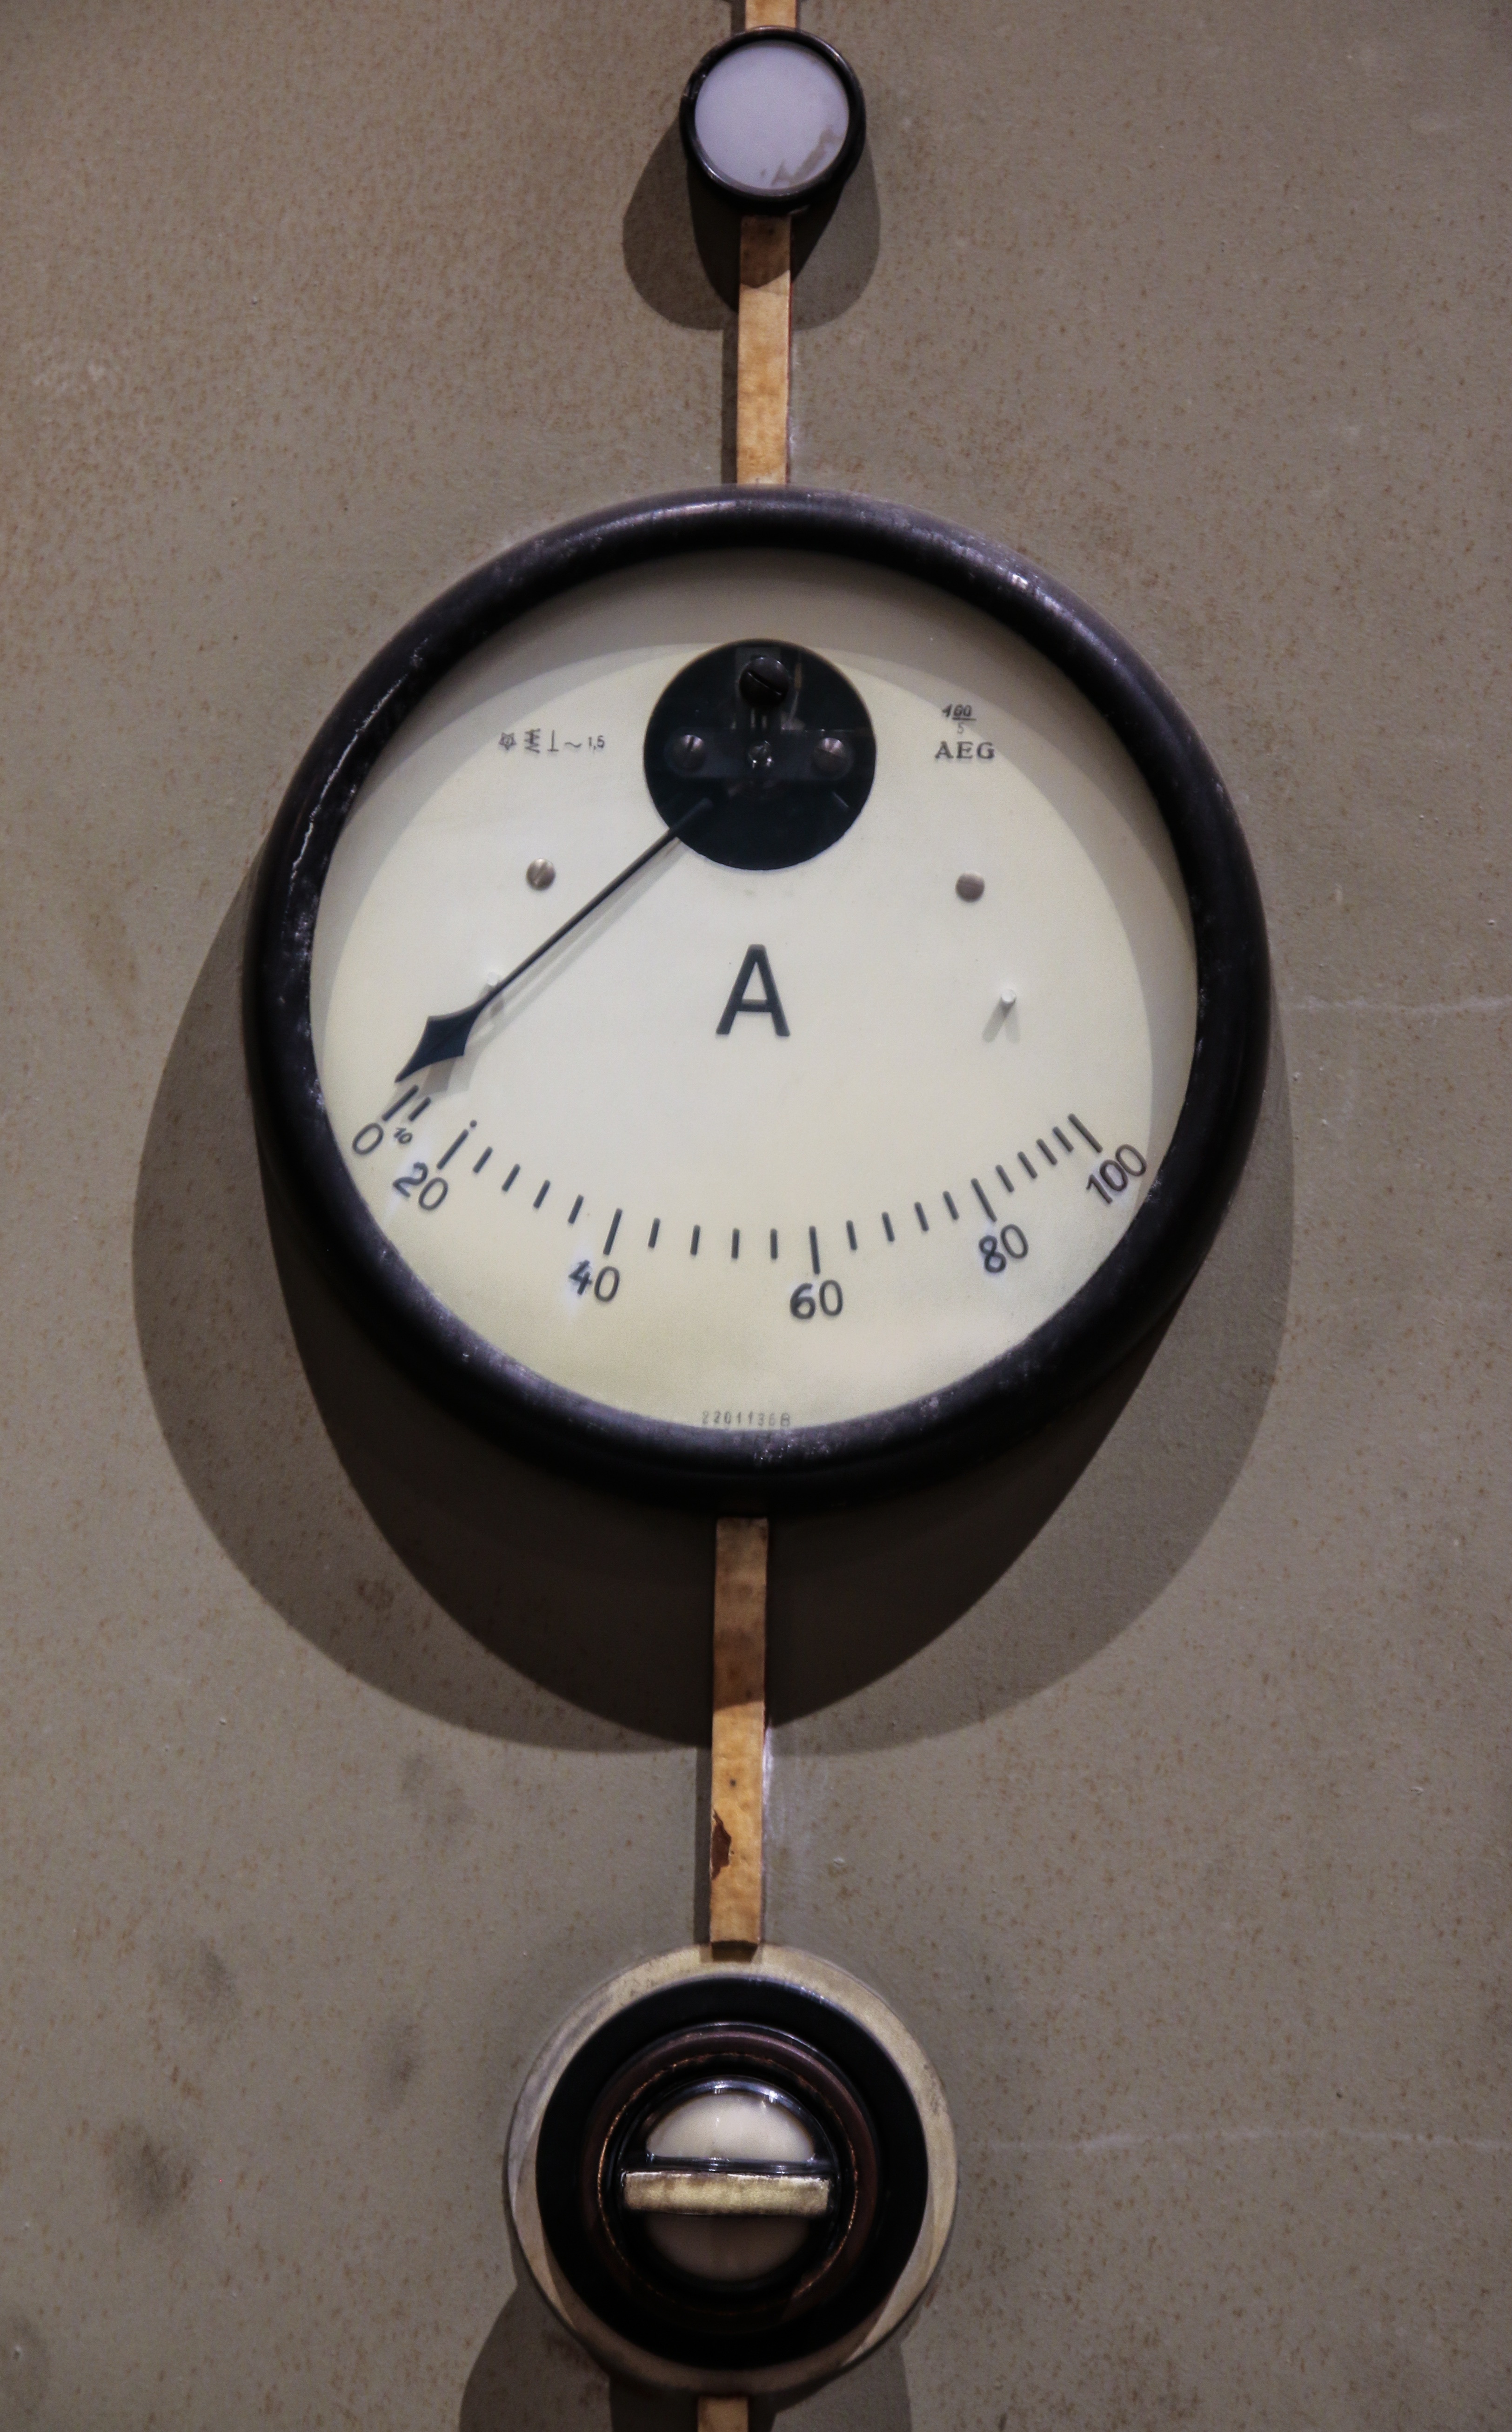
watch, hand, clock, ad, gauge, scale, circle, switch, power plant, current, headquarters, force, watts, watches, control center, man made object, measuring instrument, weighing scale